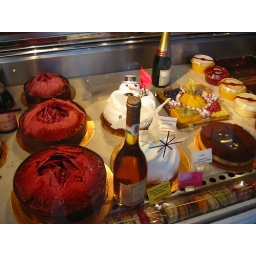
cakes in the window